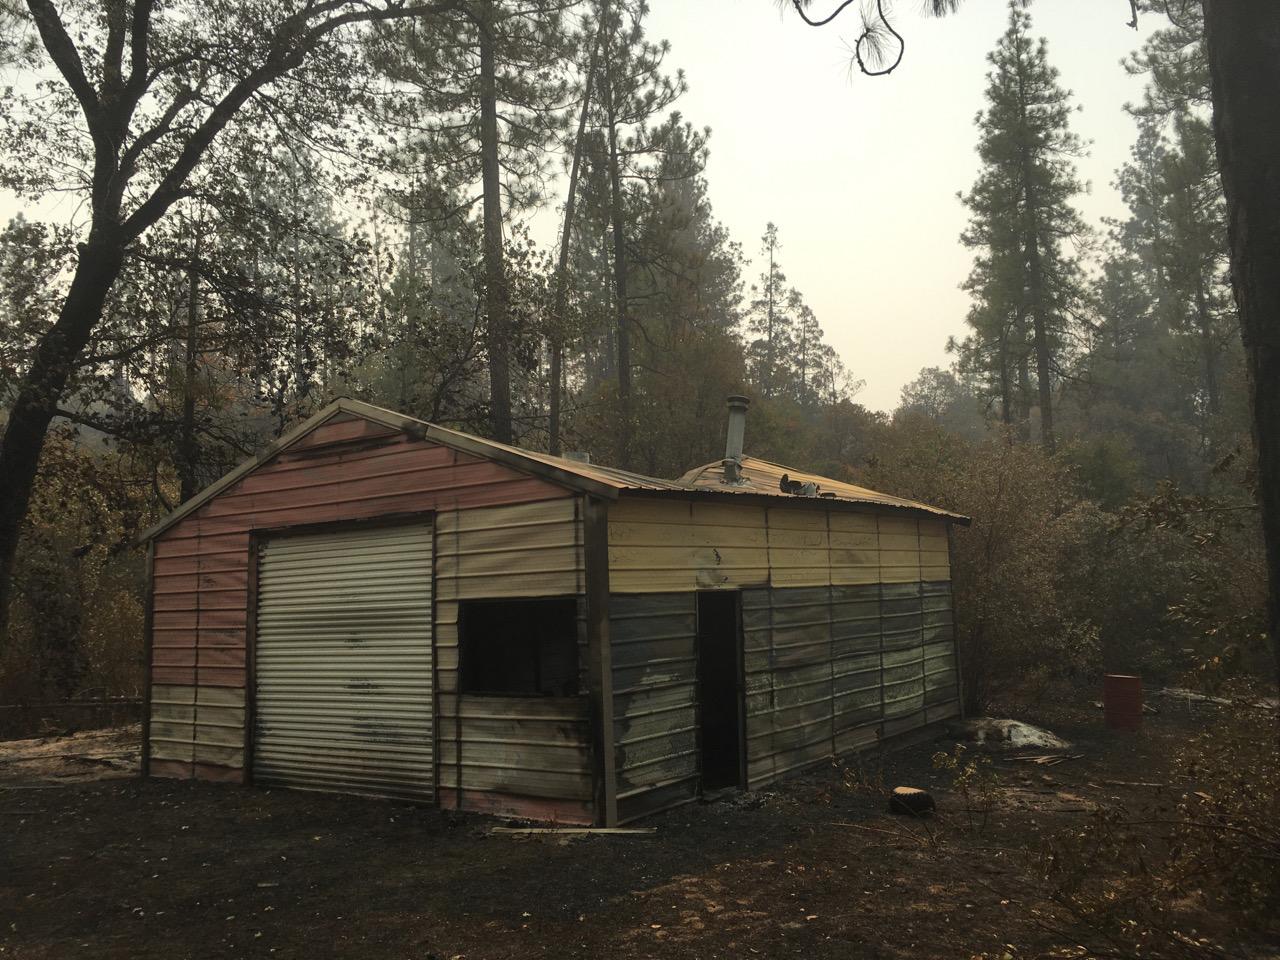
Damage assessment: destroyed